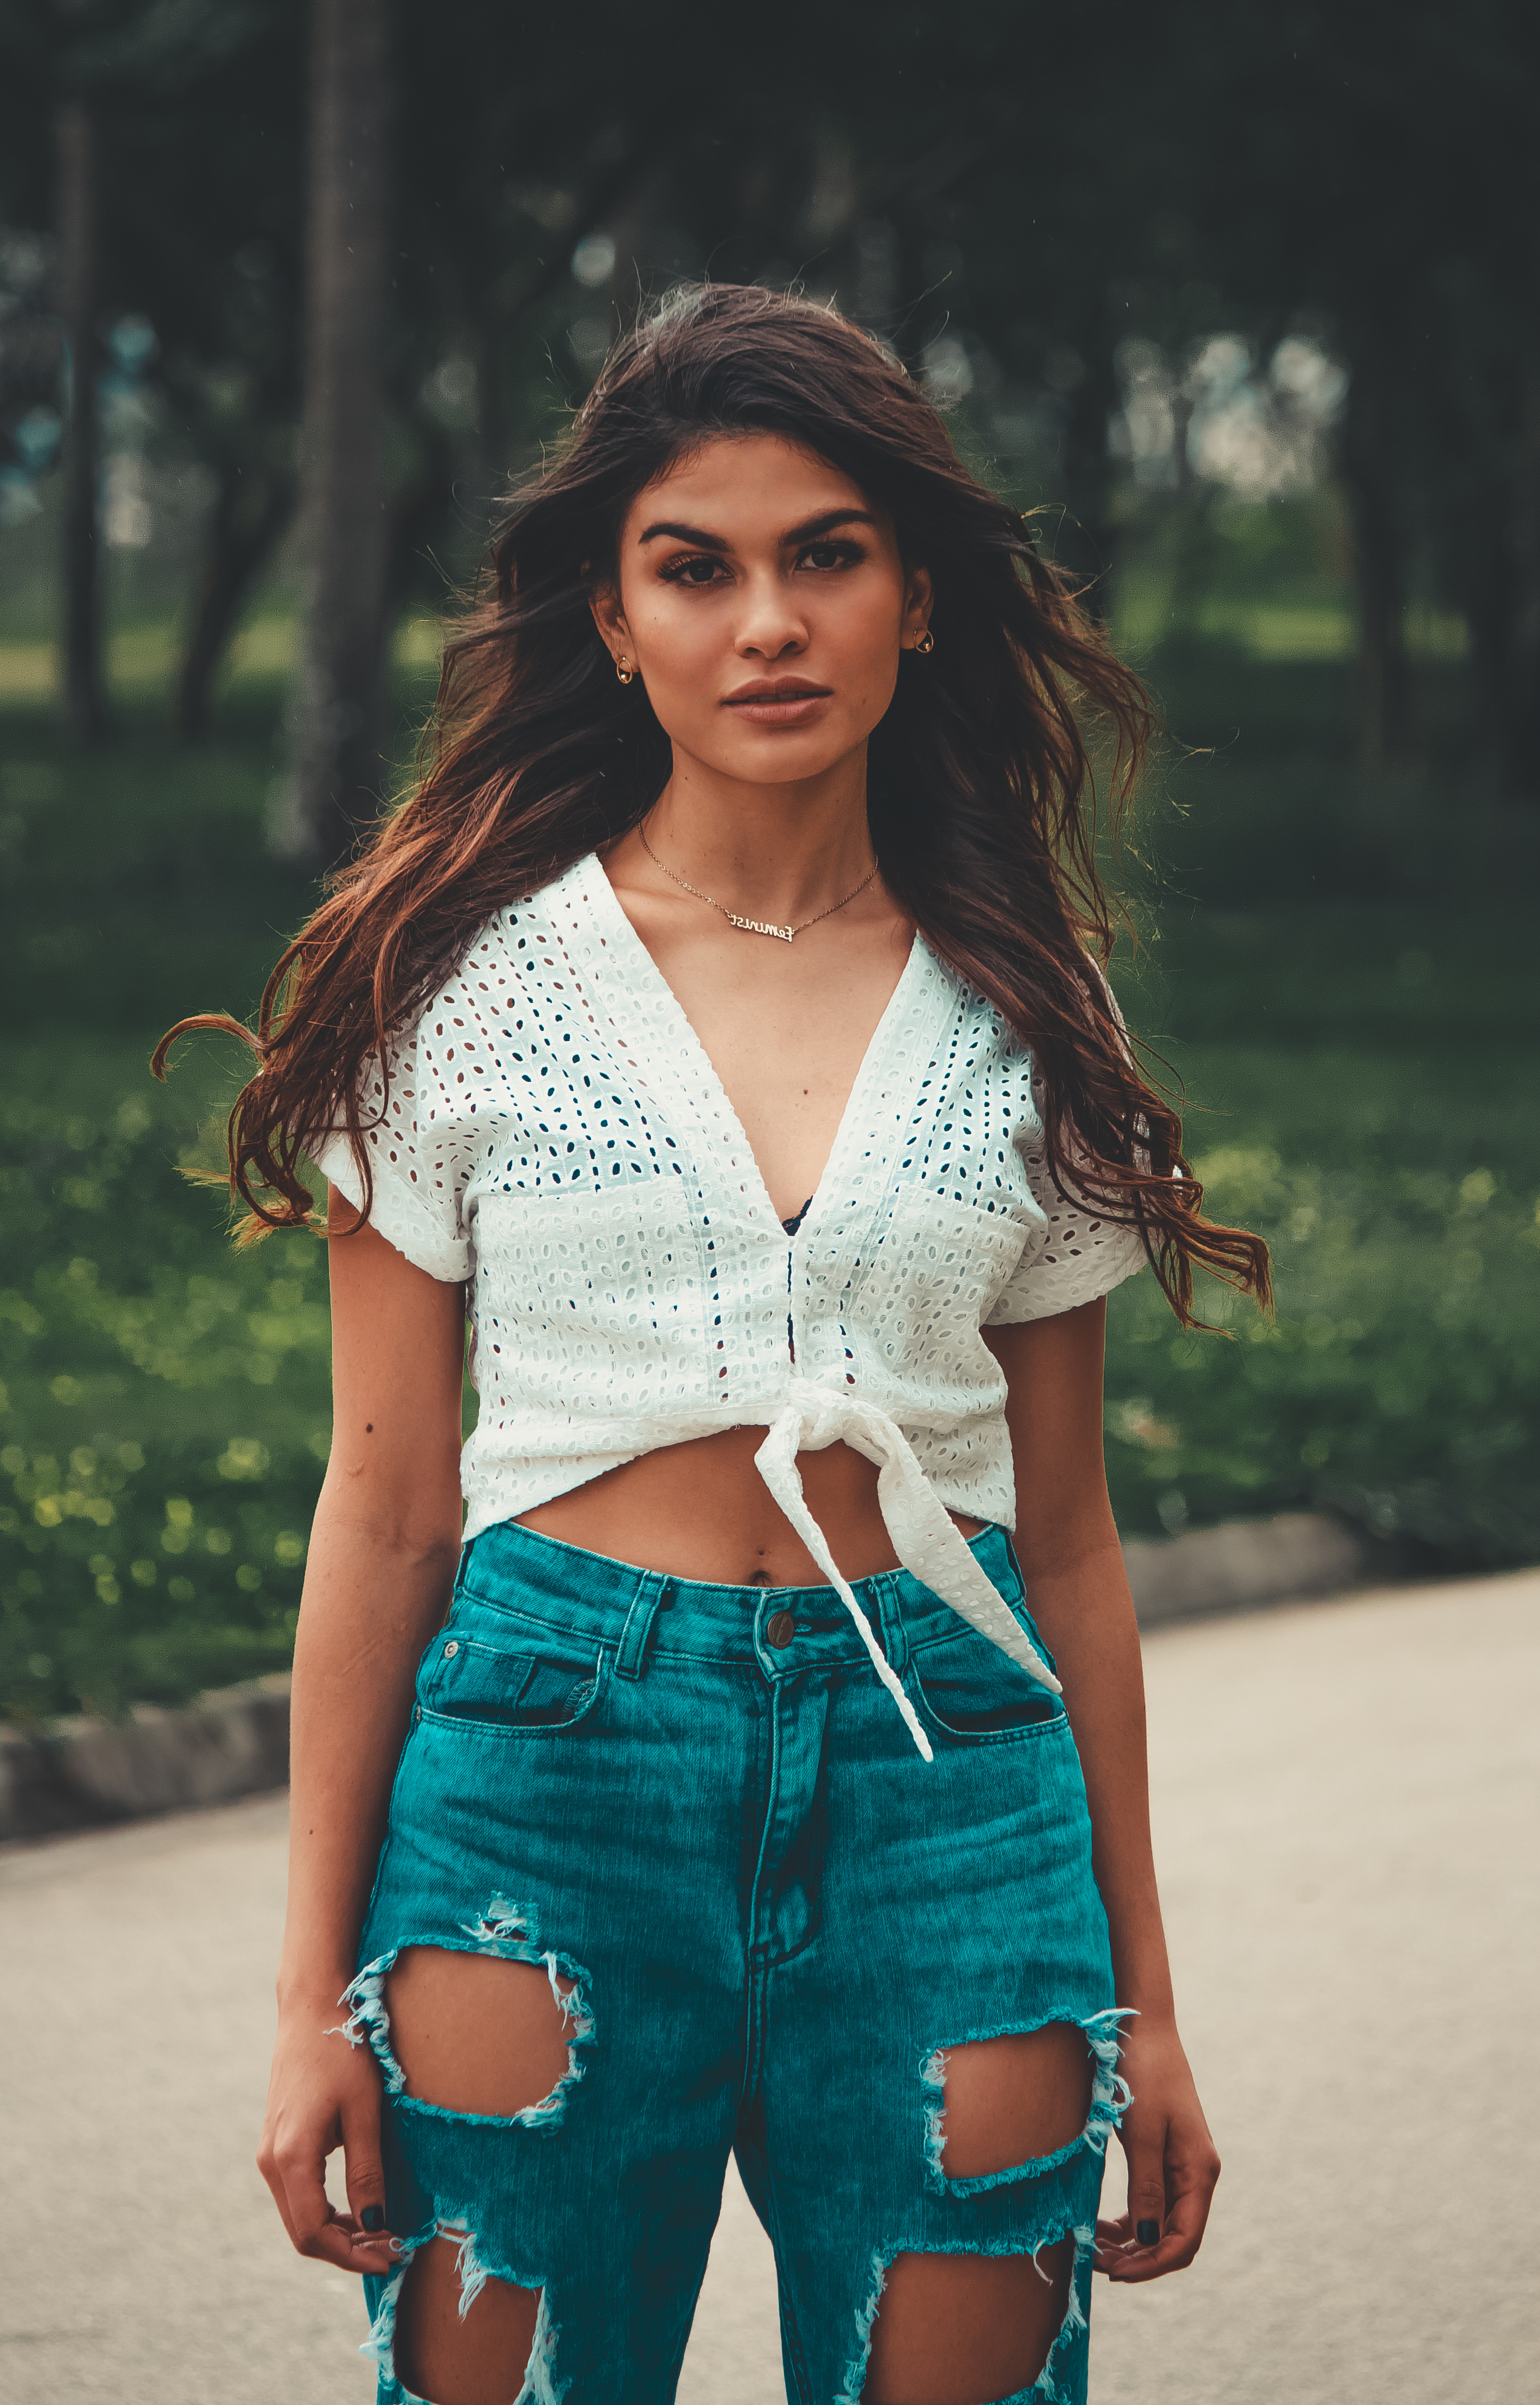
girl, clothing, fashion model, turquoise, fashion, photo shoot, street fashion, beauty, waist, denim, jeans, shorts, model, navel, shoulder, thigh, leg, abdomen, long hair, photography, trunk, electric blue, summer, top, textile, jean short, crop top, brown hair, shirt, black hair, fashion design, style, t shirt, sleeve